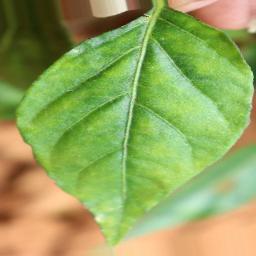
Label: healthy